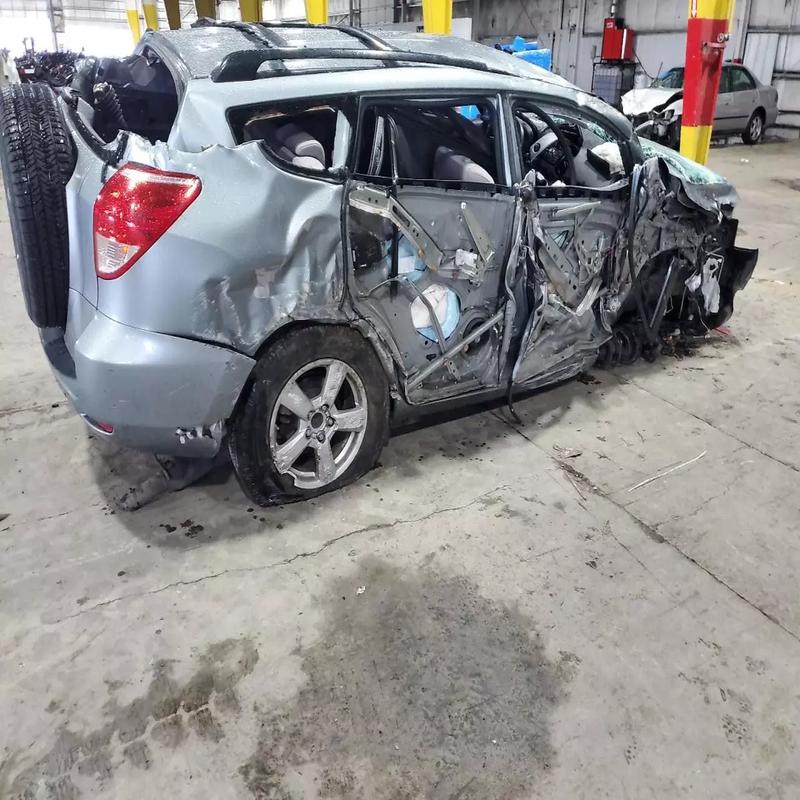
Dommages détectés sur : plaque d'immatriculation avant, pare-choc avant, feu avant droit, feu avant gauche, capot, aile avant droite, aile avant gauche, porte avant droite, porte avant gauche, porte arrière droite, porte arrière gauche, aile arrière droite, aile arrière gauche, malle, feu arrière droit, feu arrière gauche, plaque d'immatriculation arrière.
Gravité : mineur